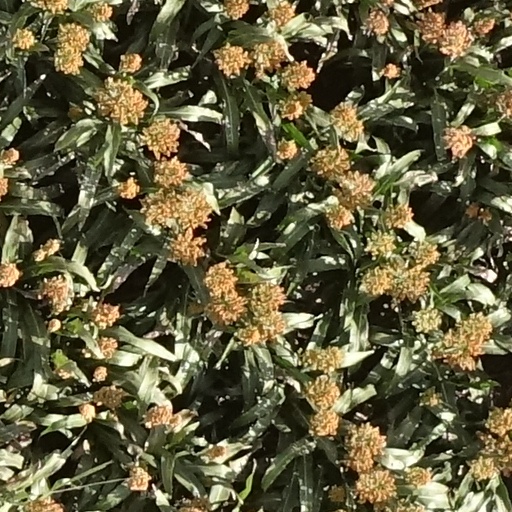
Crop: sorghum